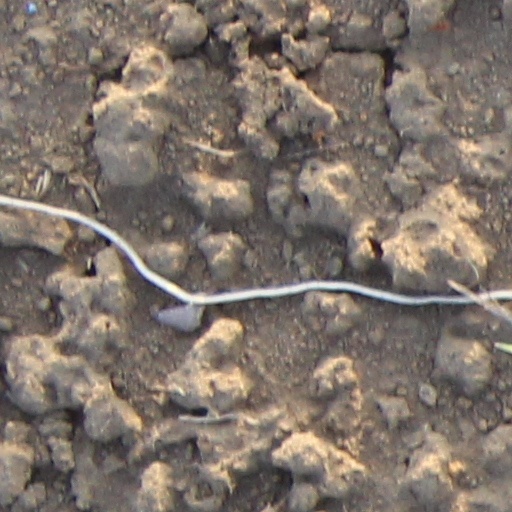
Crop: wheat